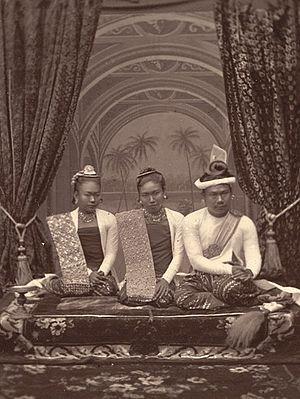
Thibaw Min ; né Maung Pu le 1ᵉʳ janvier 1859 – 19 décembre 1916 ; ou simplement Thibaw, Theebaw, ou Theobaw fut le dernier roi de Birmanie, onzième souverain de la dynastie Konbaung. Son règne, inauguré dans le sang, prit fin avec la défaite de son pays dans la Troisième guerre anglo-birmane en novembre 1885.
Supayalat est la dernière reine de Birmanie. Elle régna à Mandalay.